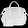
Label: Bag